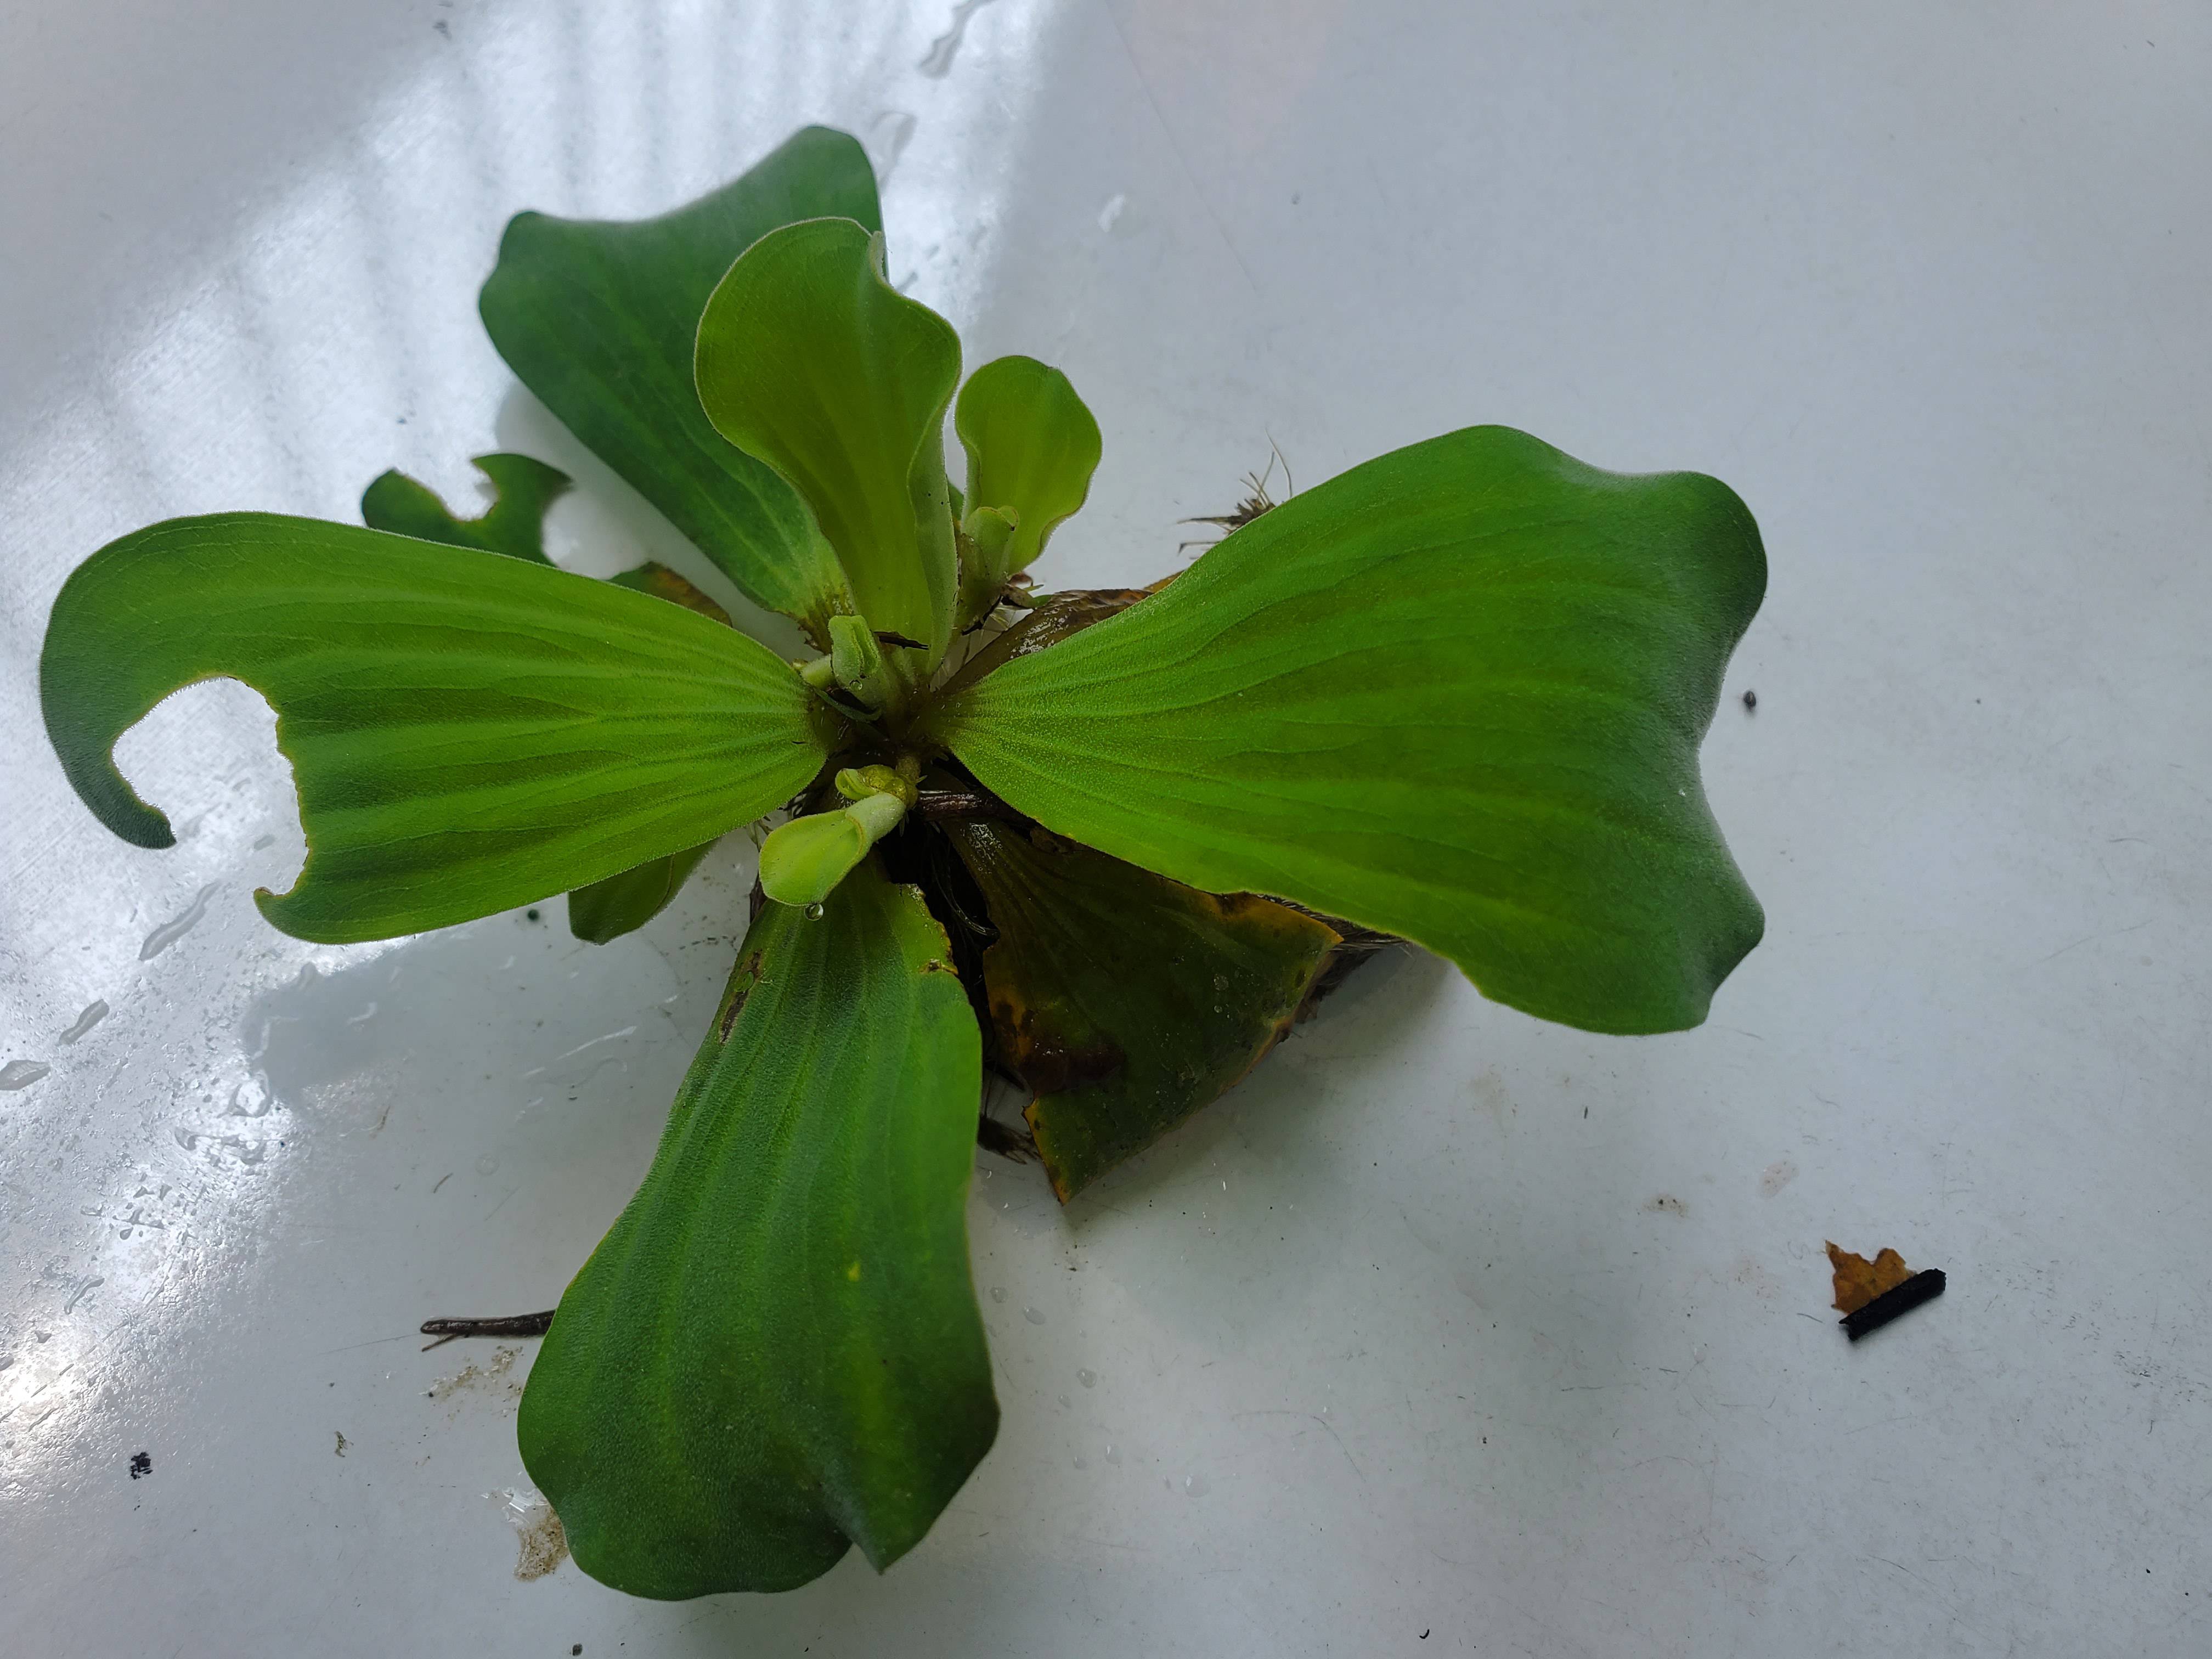
Species: Water Lettuce (Pistia stratiotes)